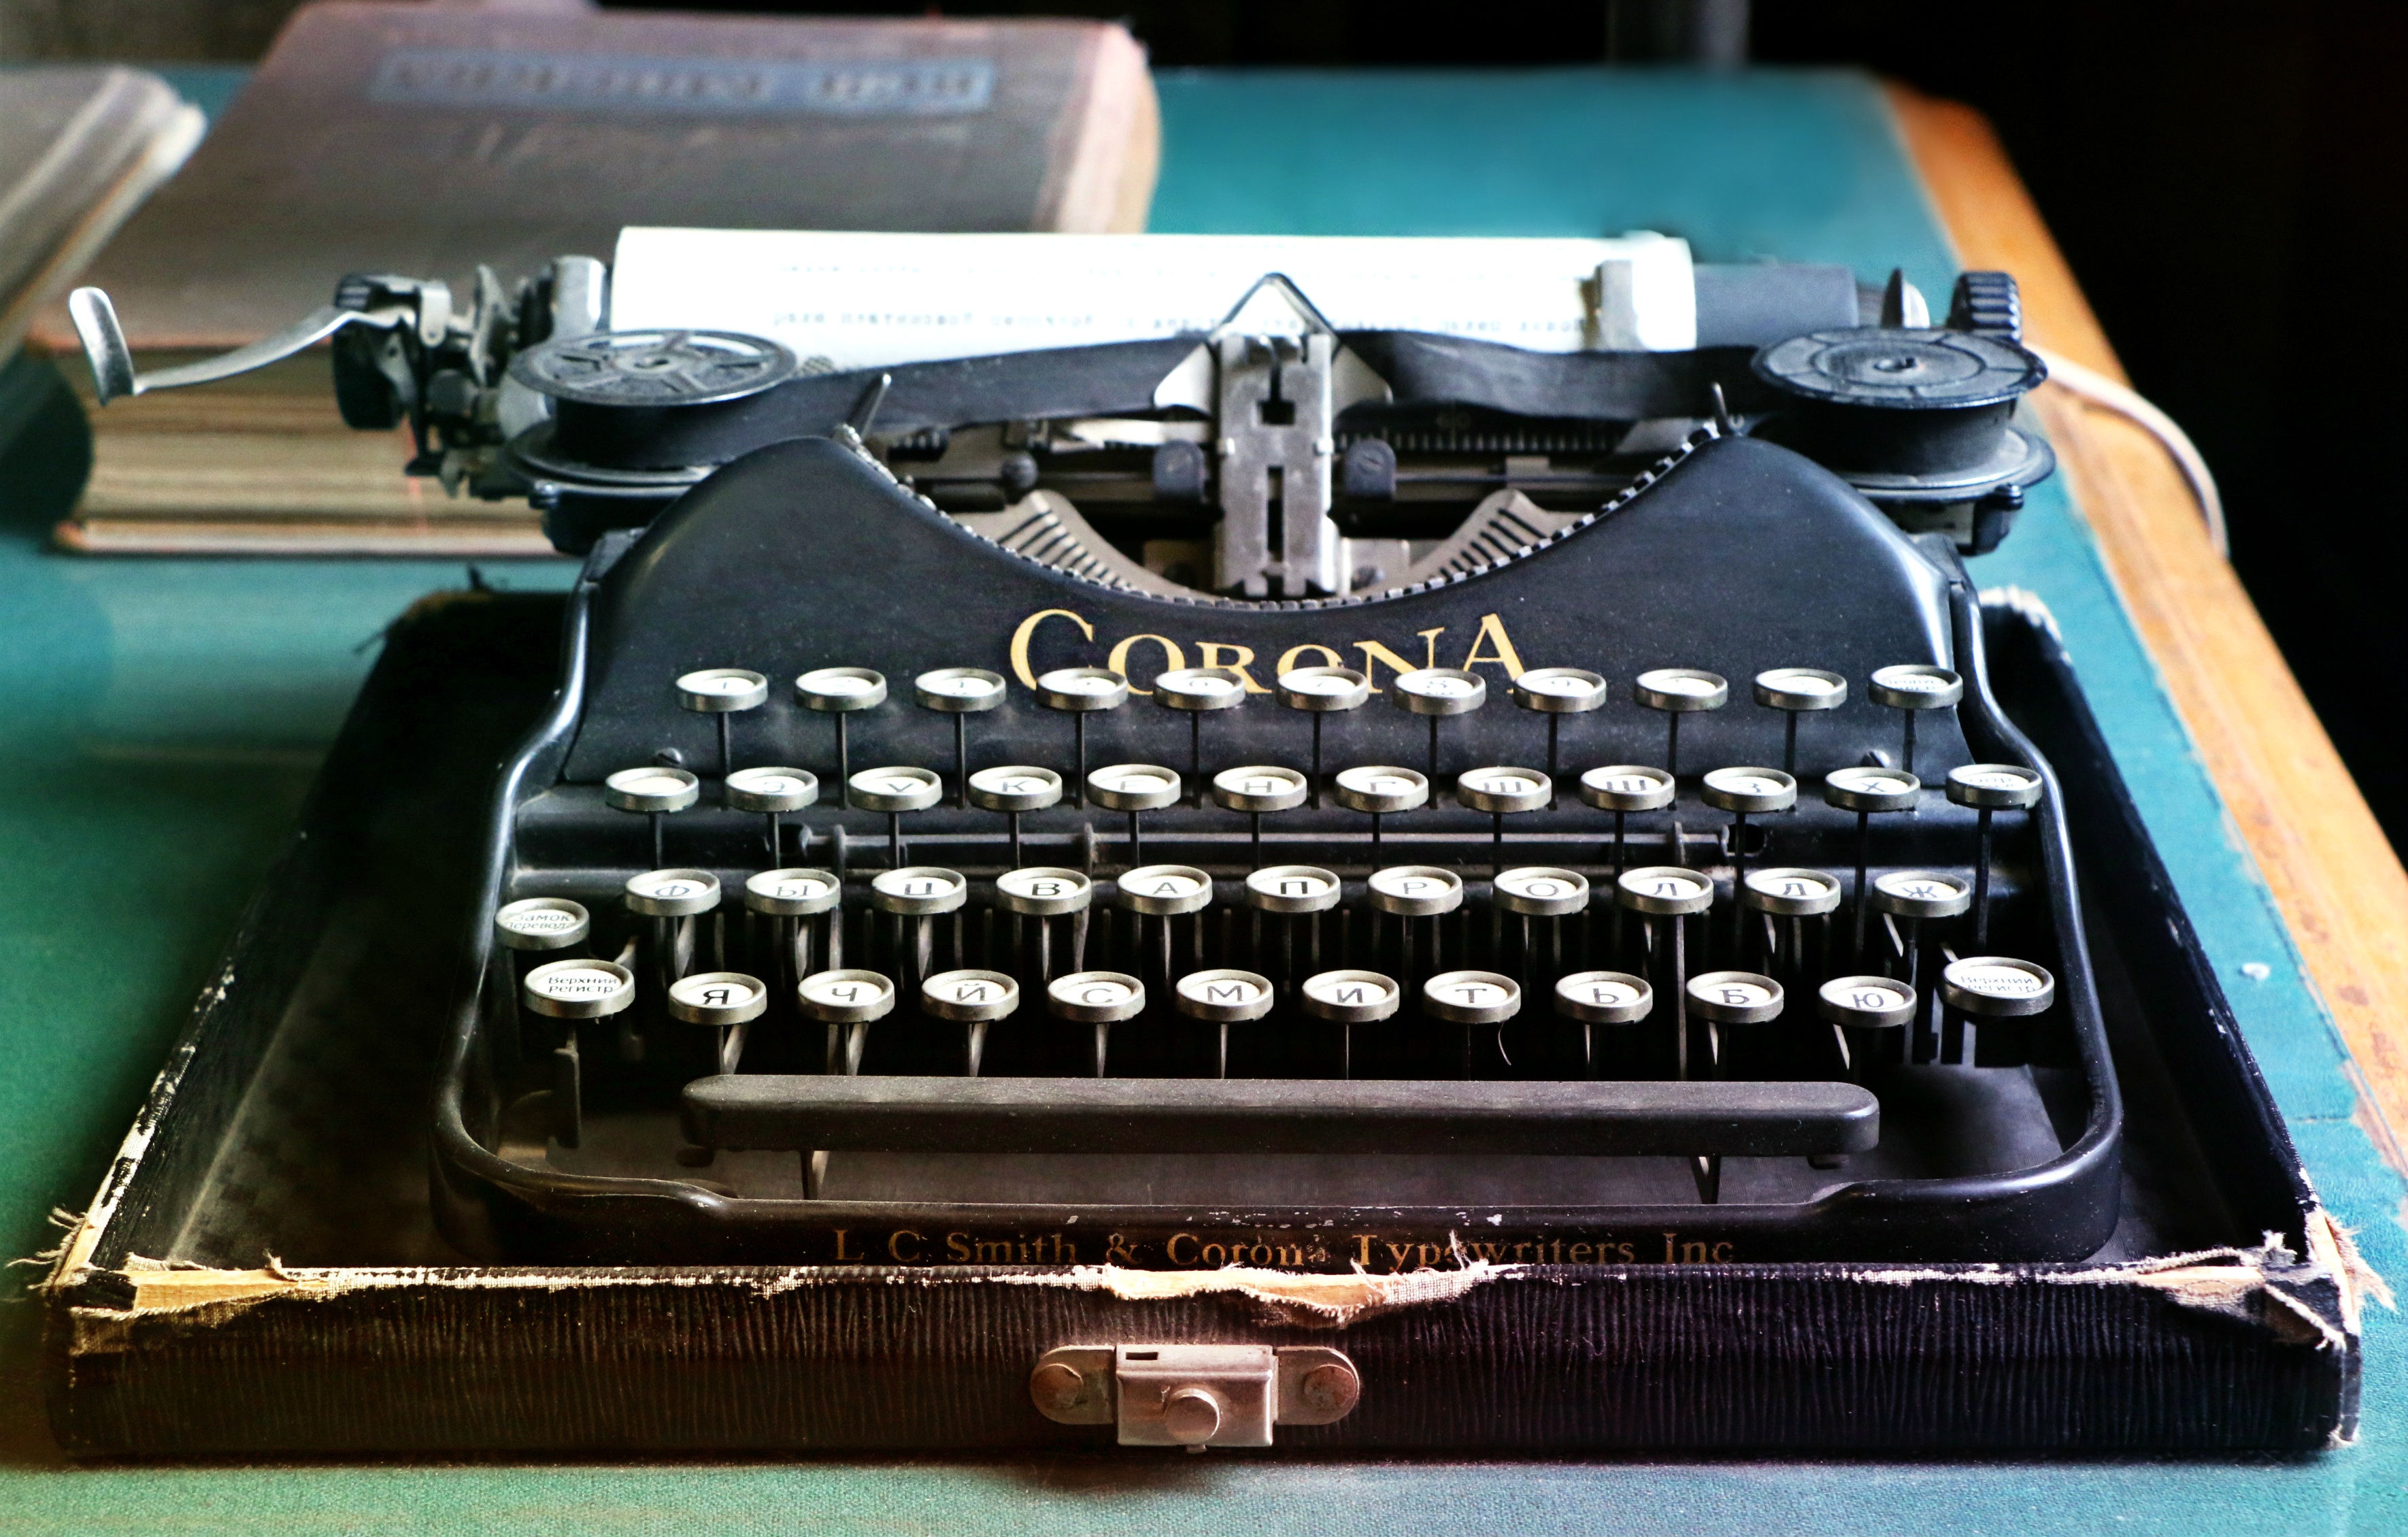
keyboard, old, typewriter, print, writer, letters, antiques, office equipment